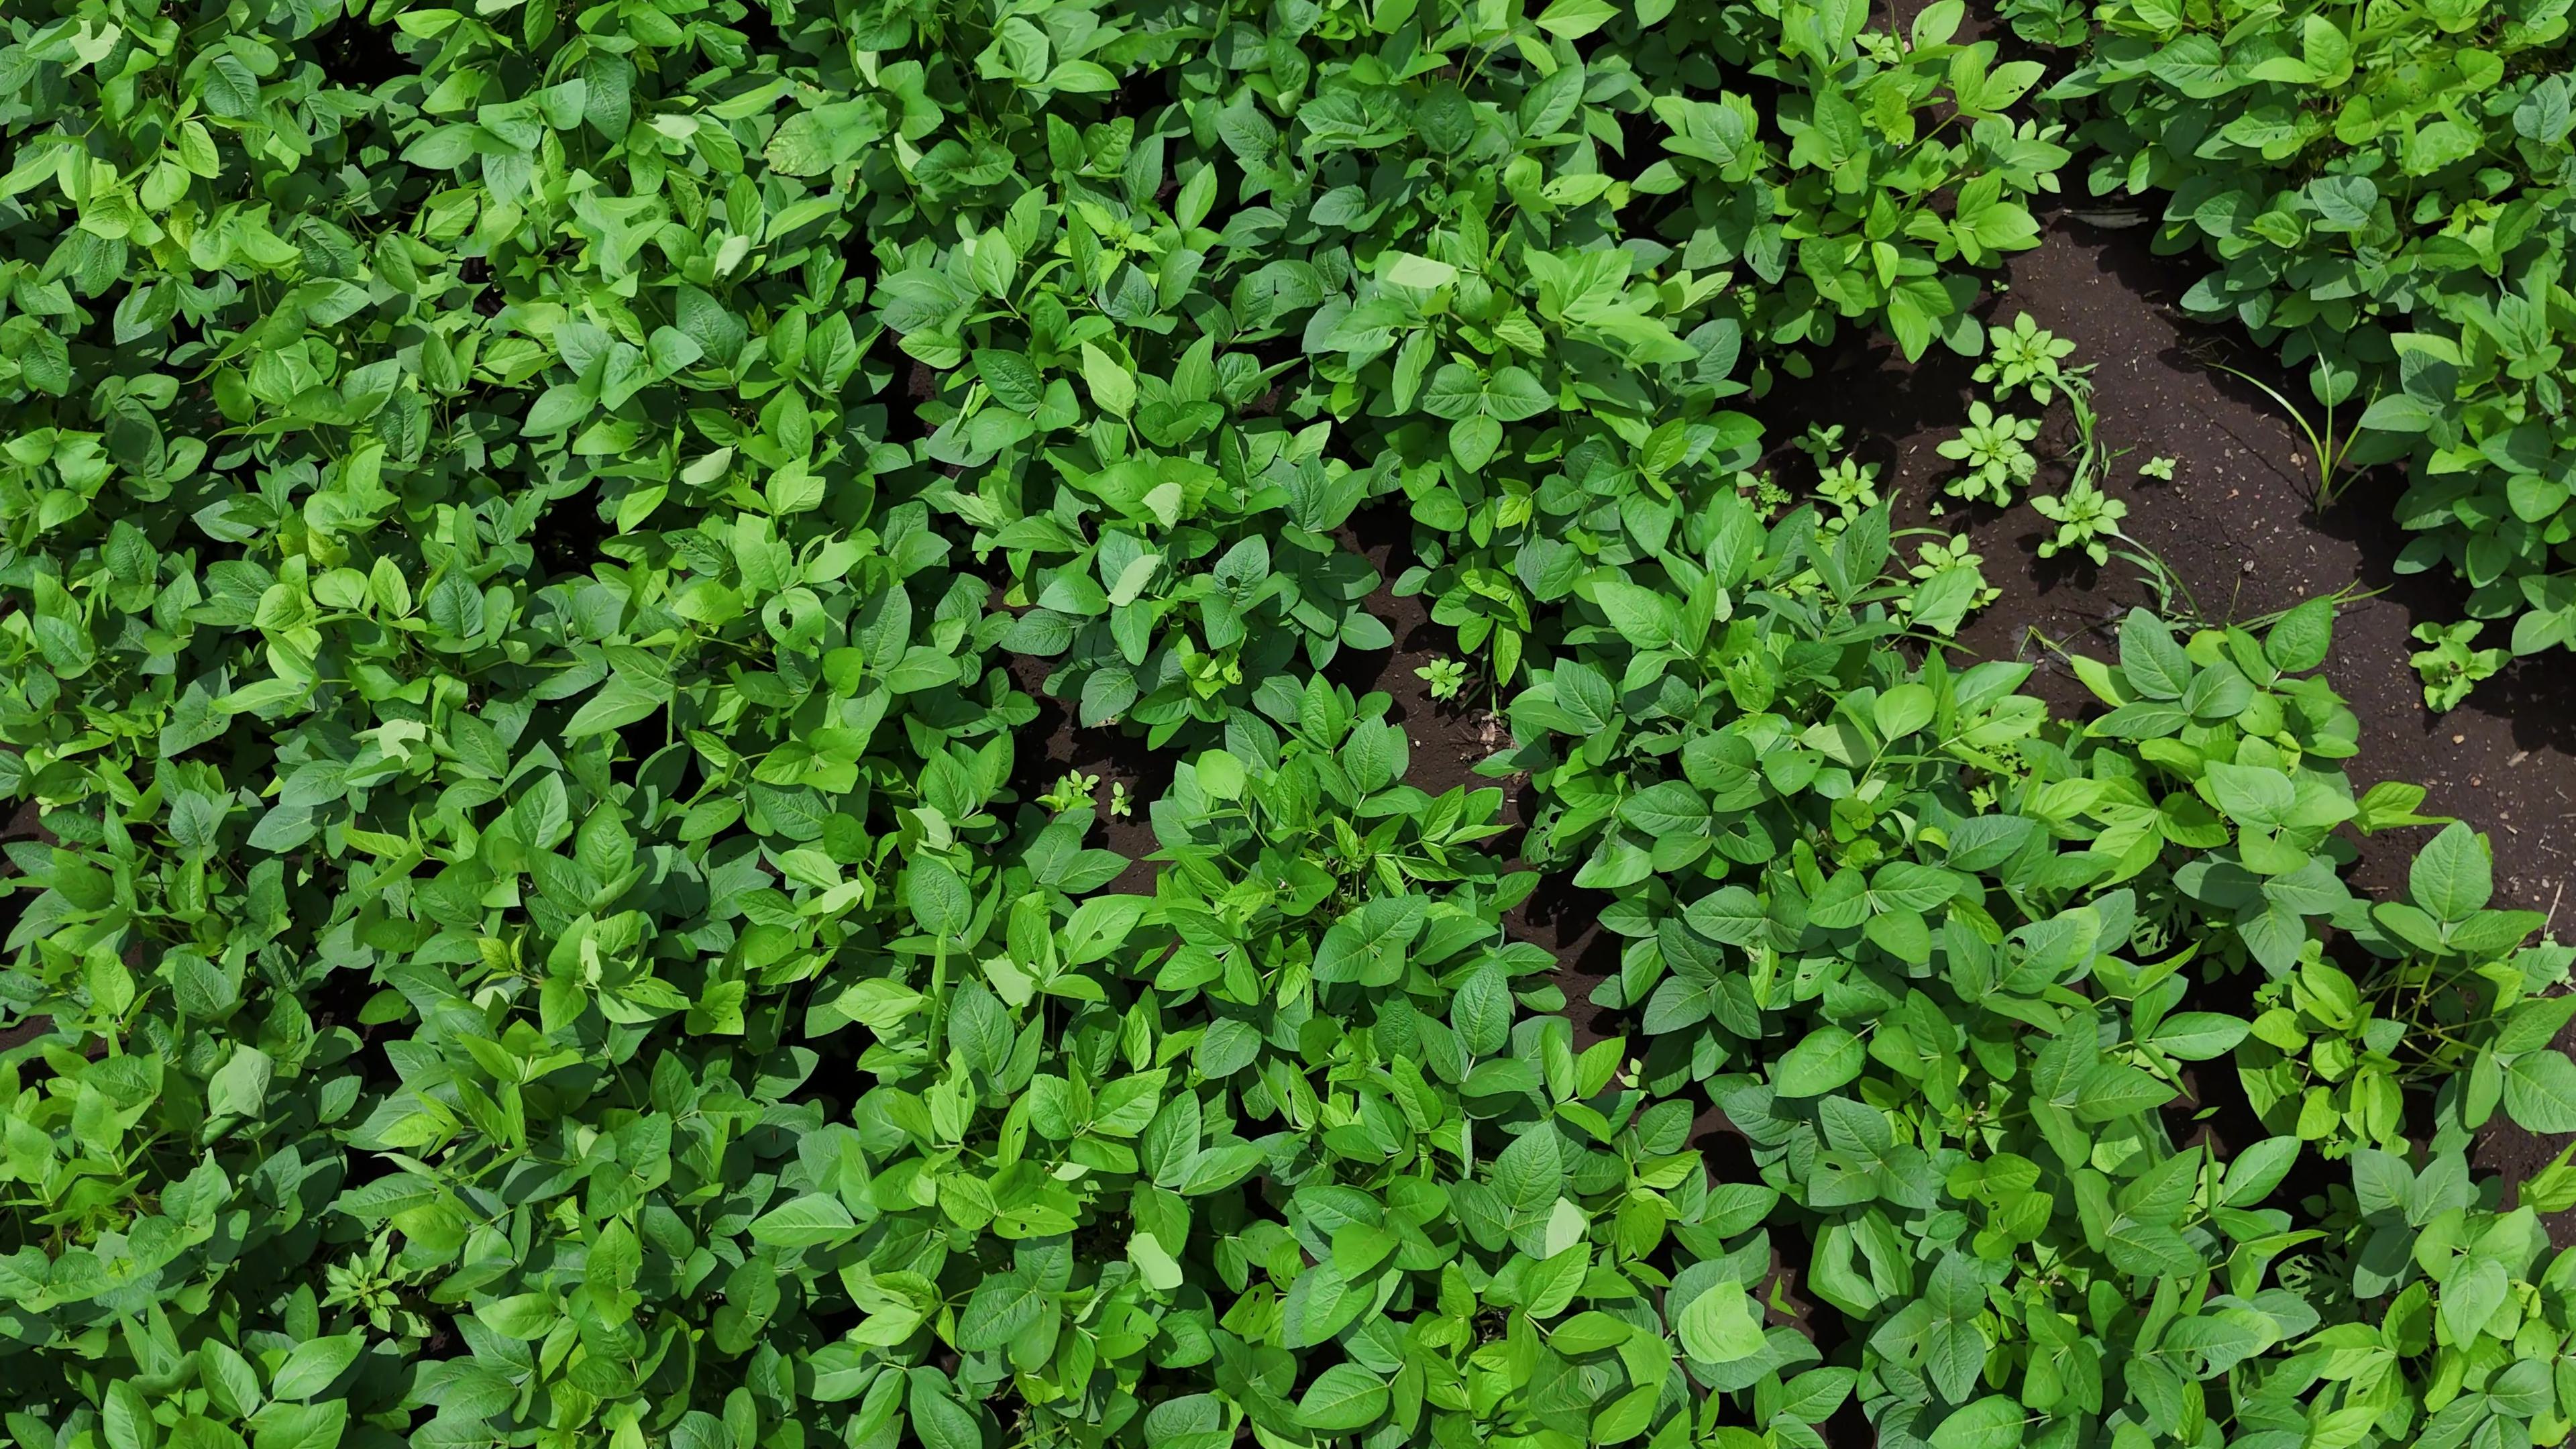
Label: Healthy